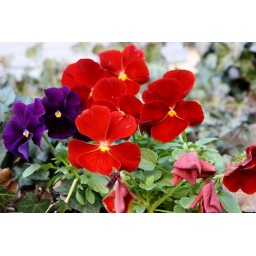
These beauties were resting in a window box at a Row Home in Philly.